After the Funeral

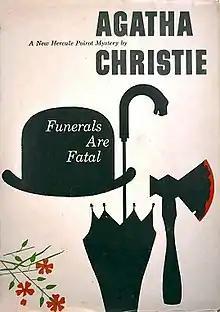
First edition dust-jacket illustration

After the Funeral is a work of detective fiction by Agatha Christie and first published in the US by Dodd, Mead and Company in March 1953 under the title of Funerals are Fatal and in UK by the Collins Crime Club on 18 May of the same year under Christie's original title. The US edition retailed at $2.50 and the UK edition at ten shillings and sixpence (10/6).